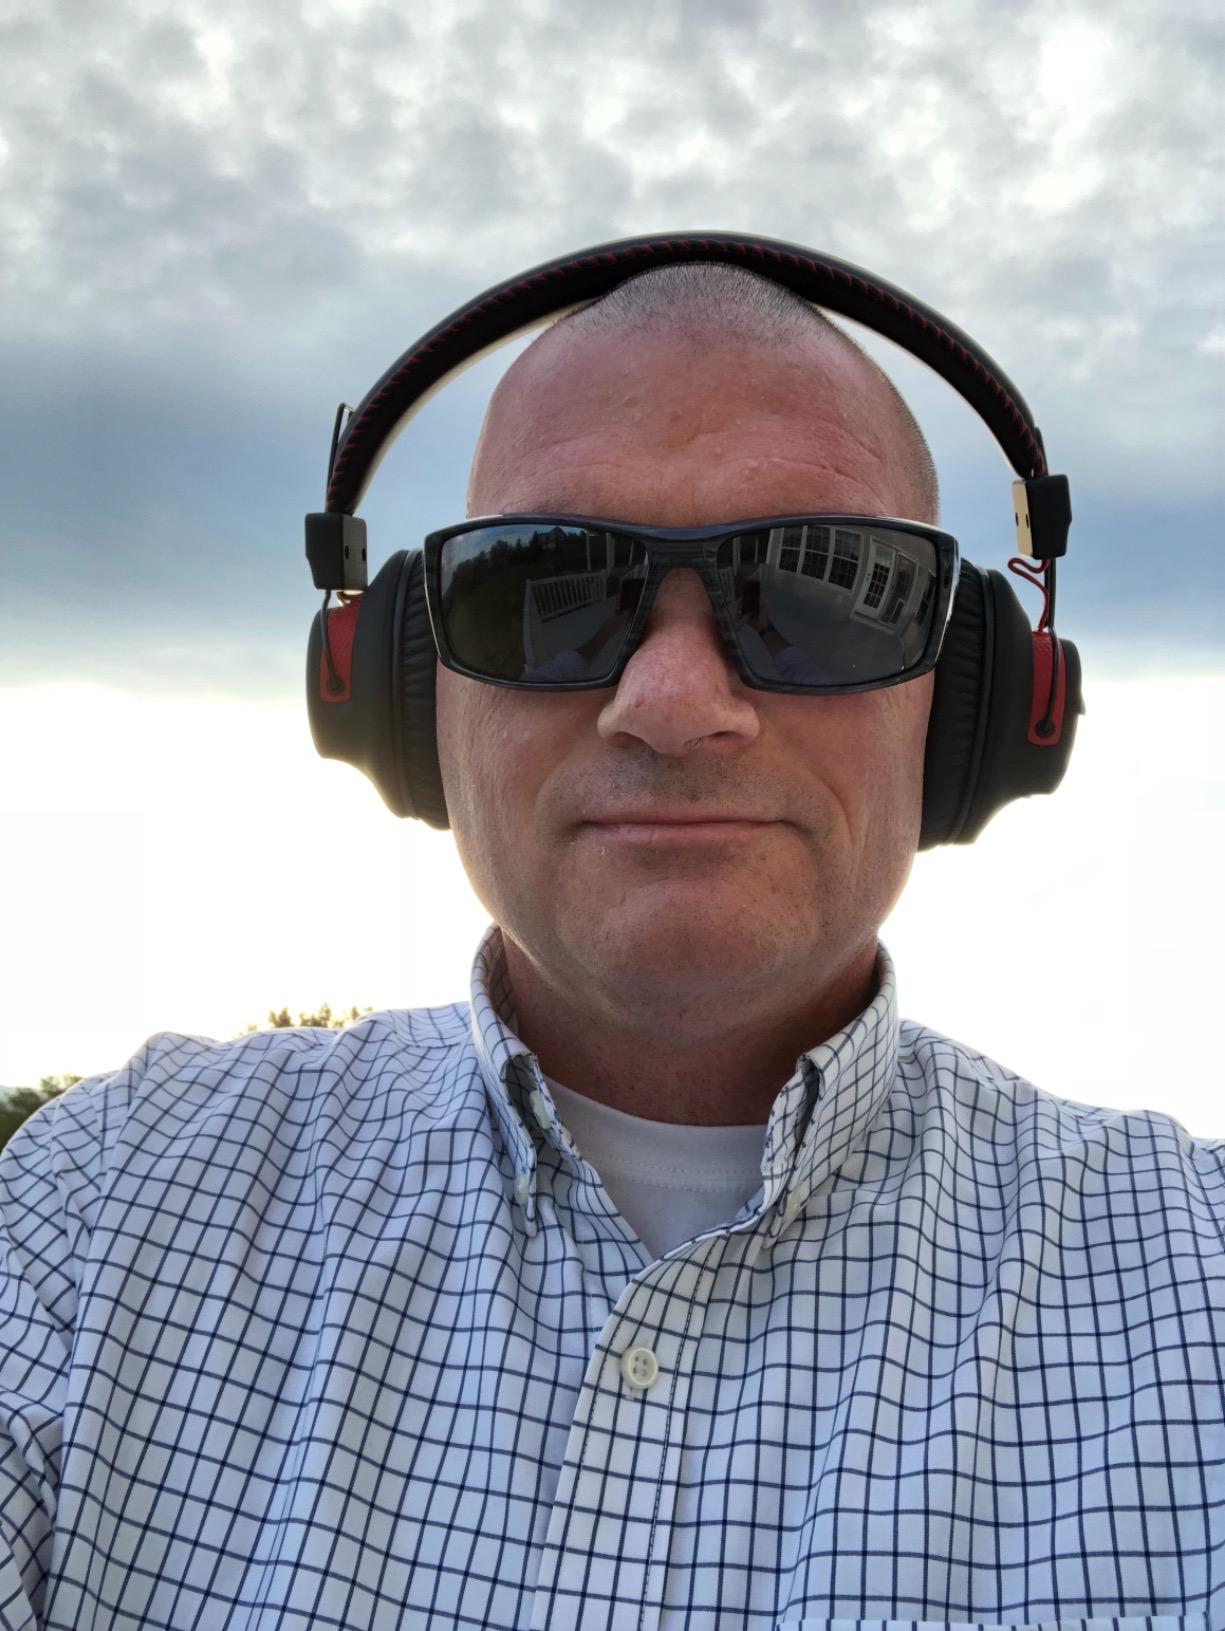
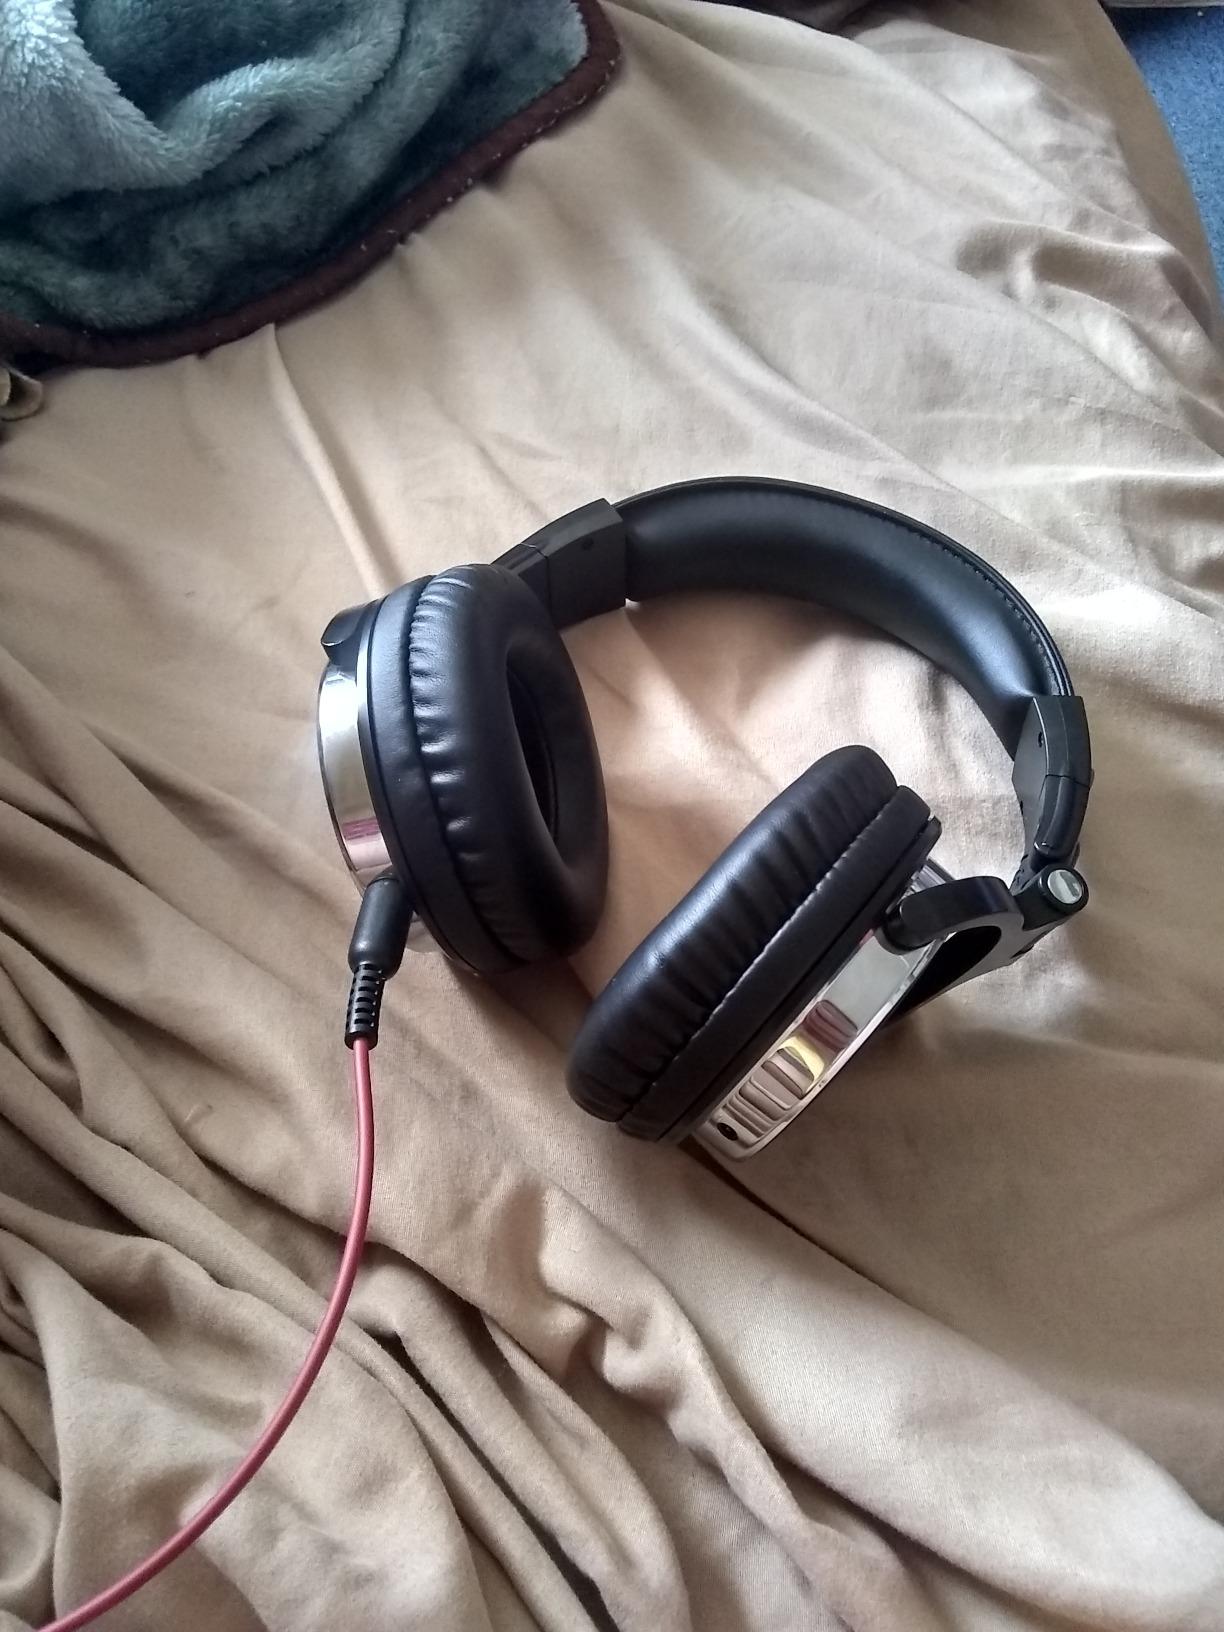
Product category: headphones
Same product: no